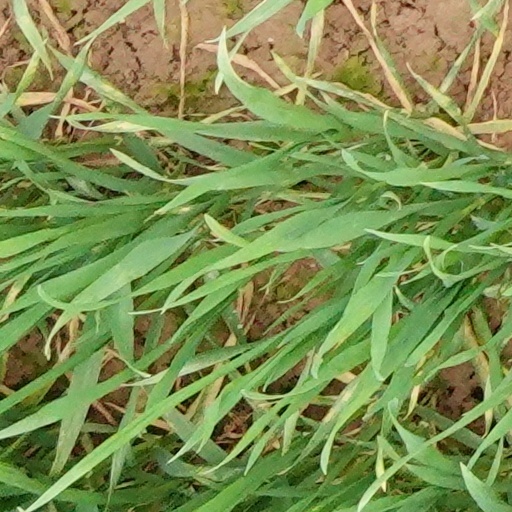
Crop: wheat